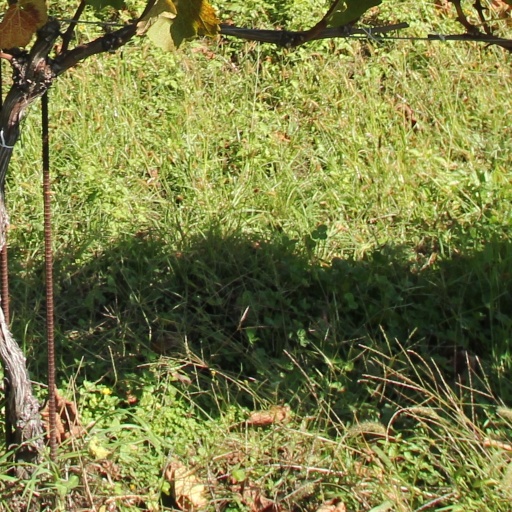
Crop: grape